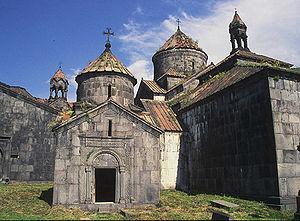
Haghpat ou Haghbat, ou Haghpatavank est un monastère arménien situé dans la communauté rurale de Haghpat, marz de Lorri, au nord-est de l'Arménie.